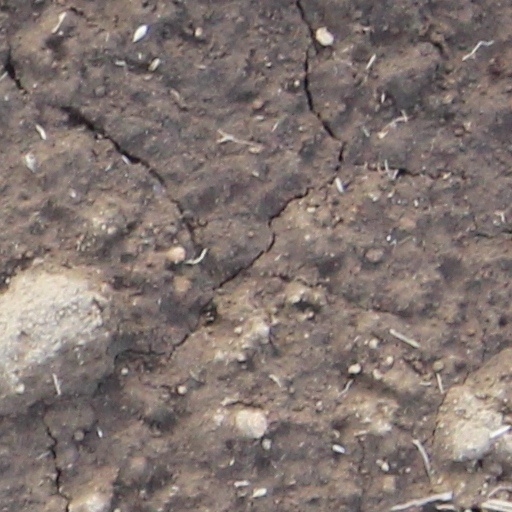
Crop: wheat